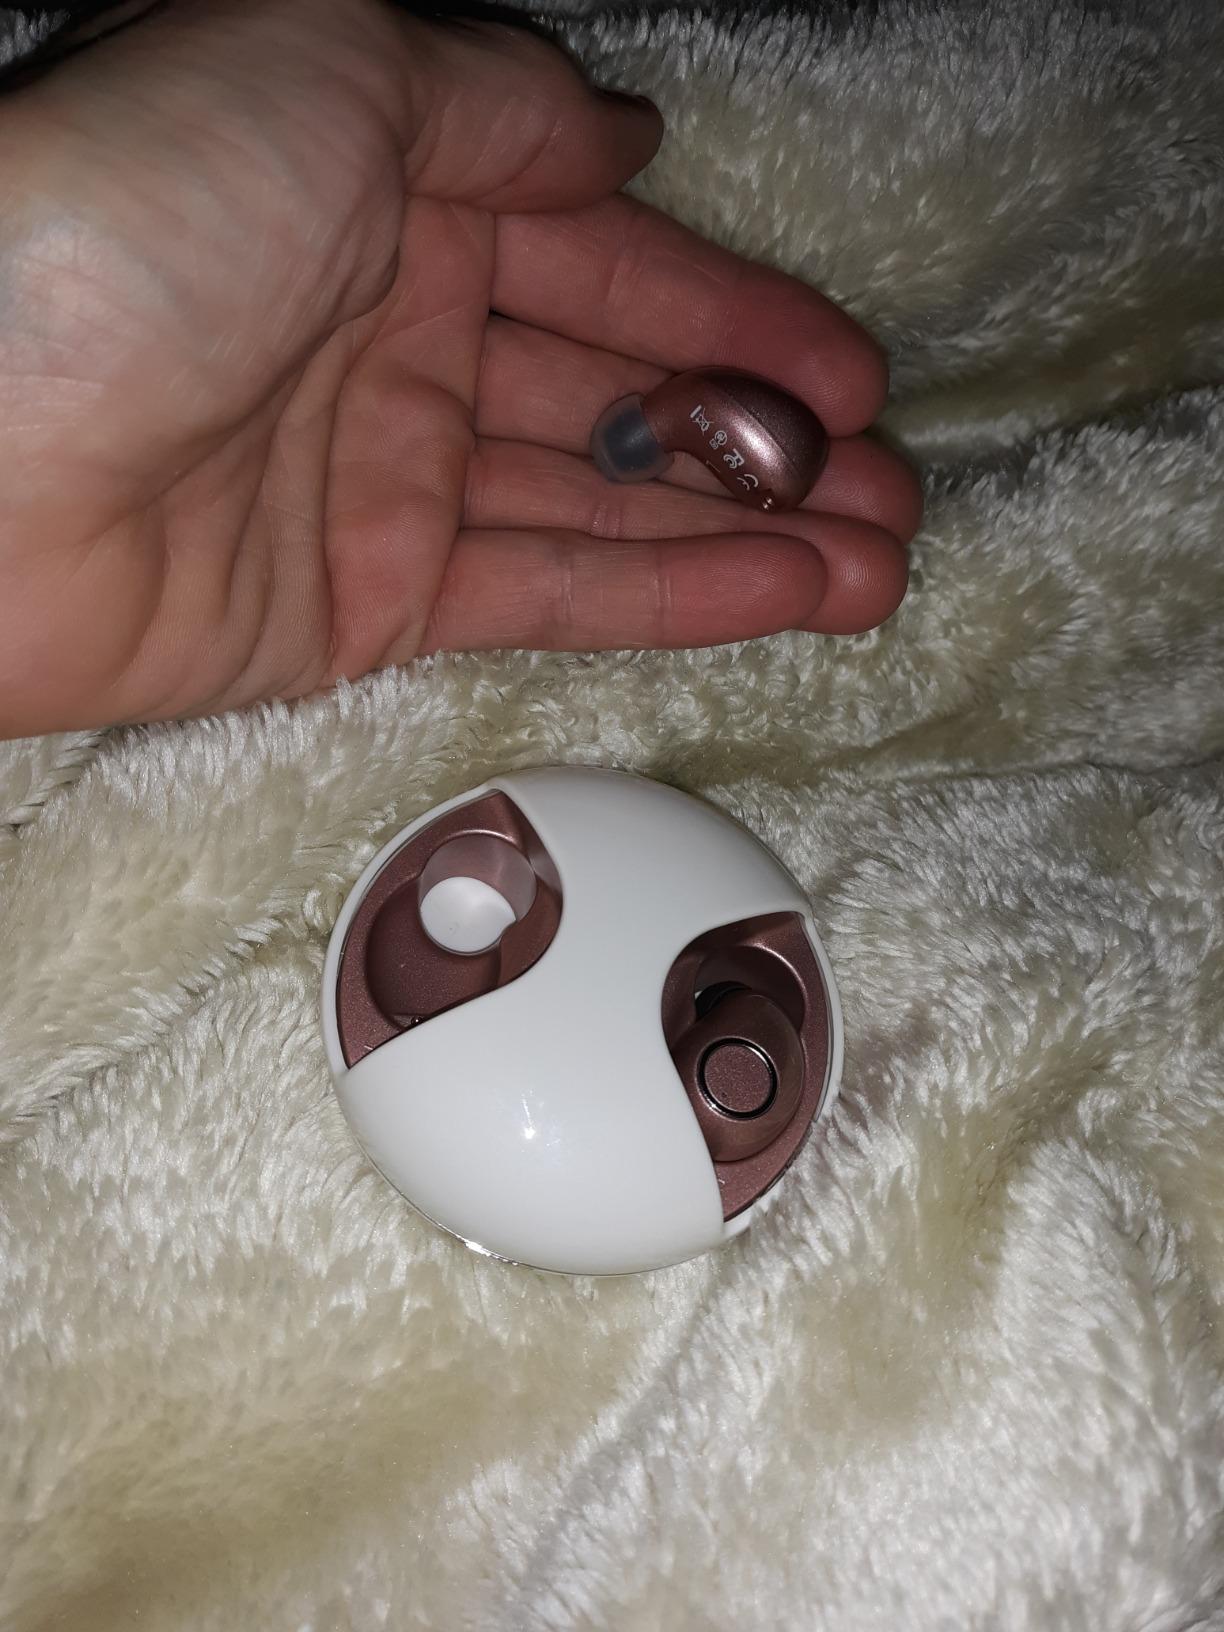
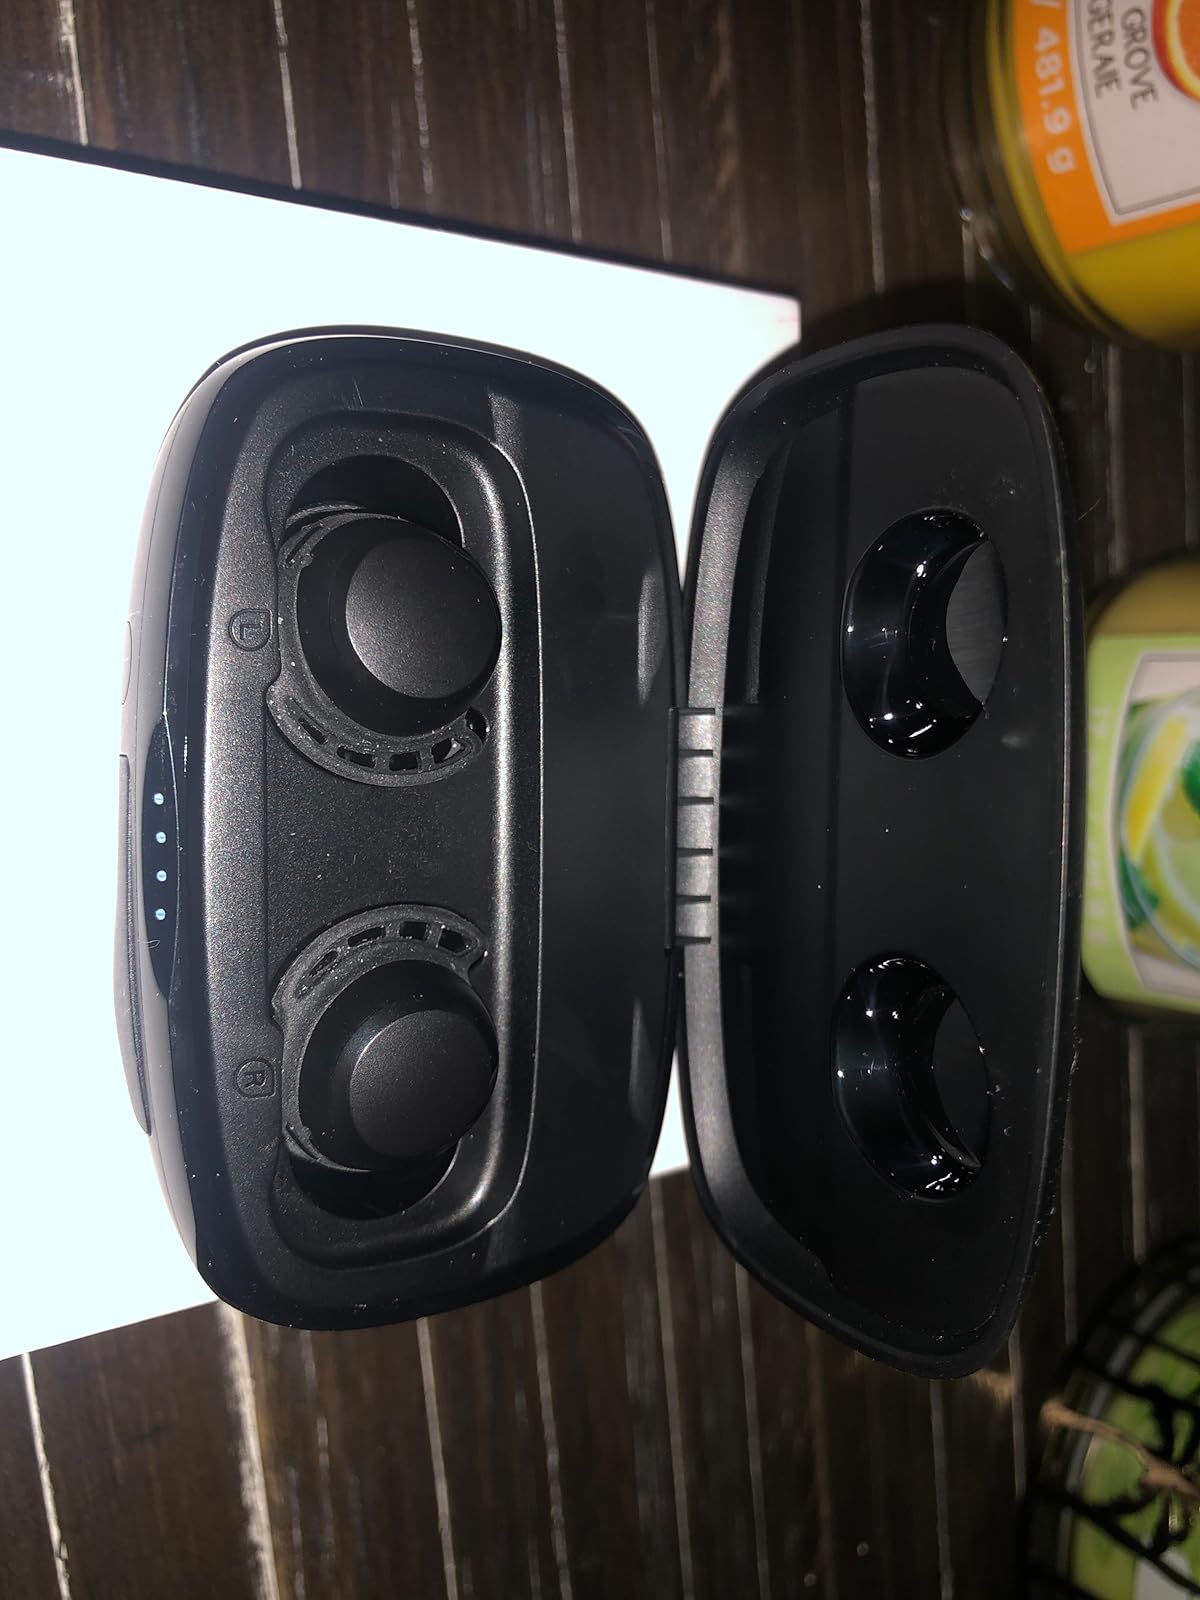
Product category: earbuds
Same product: no